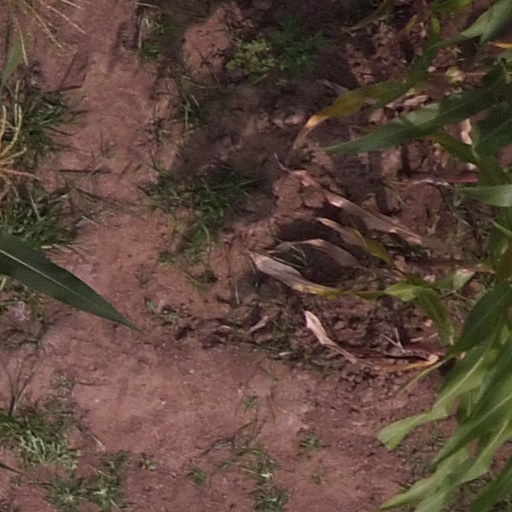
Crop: maize; corn